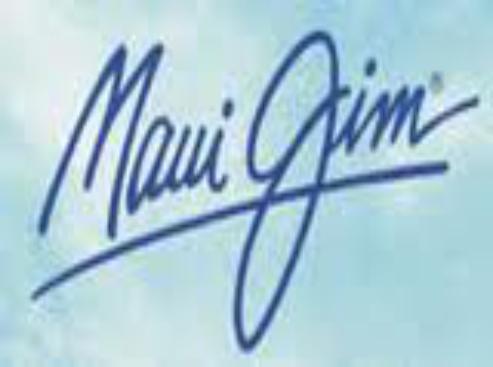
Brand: maui jim
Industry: Clothes